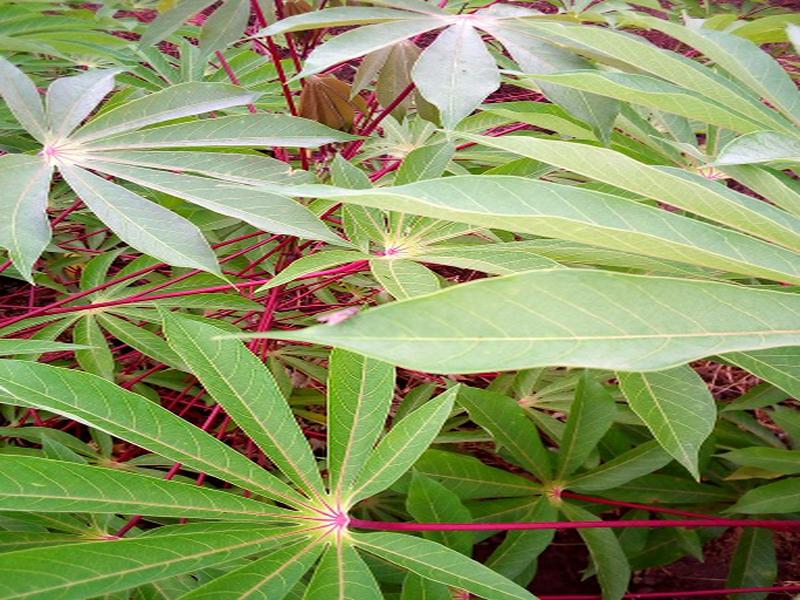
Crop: cassava
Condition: healthy